Palleville

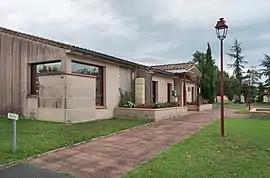
Town hall of Palleville

Palleville is a commune in the Tarn department in southern France.